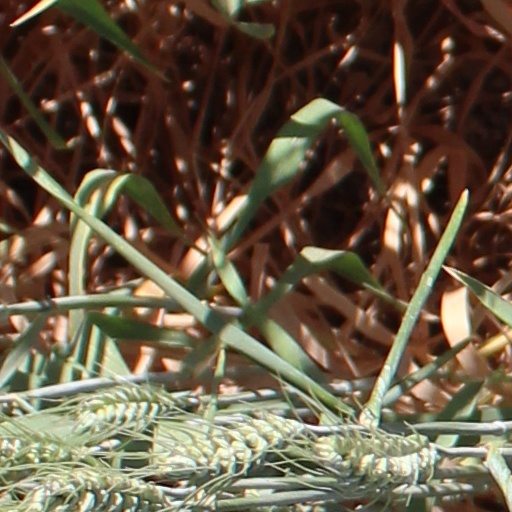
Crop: wheat